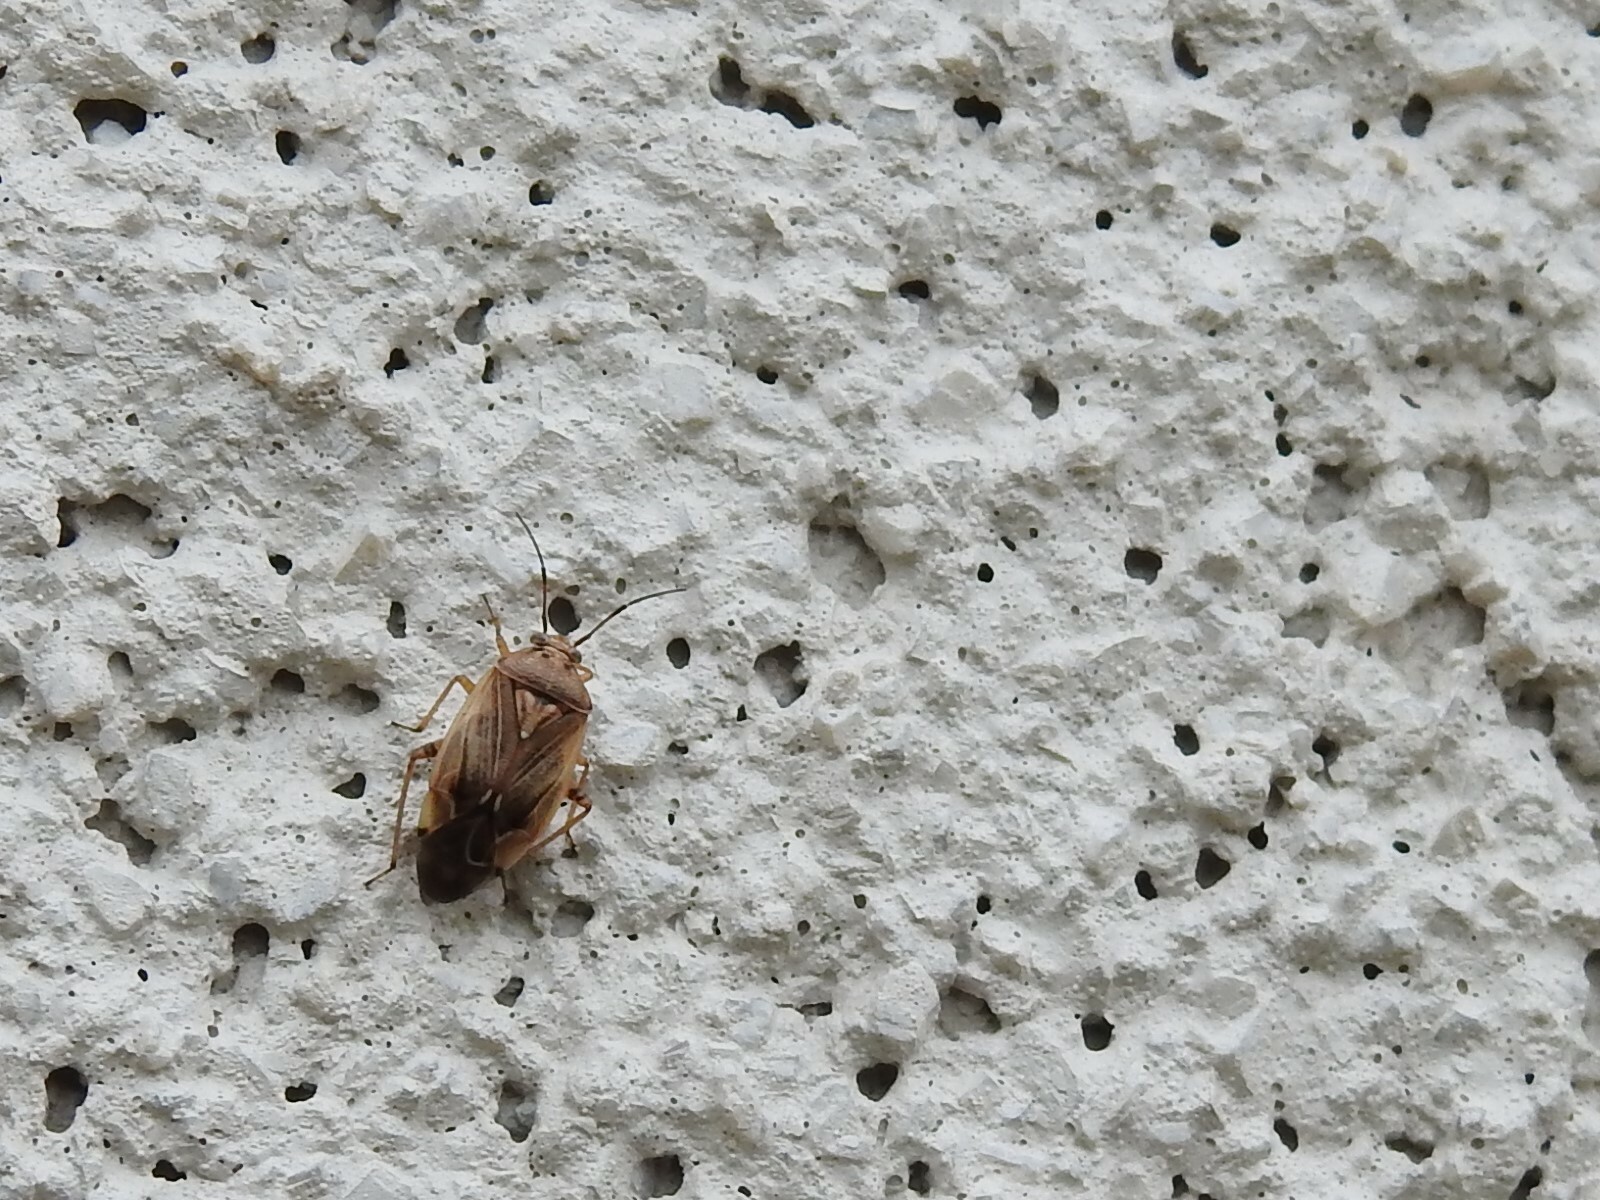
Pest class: lygus_bug